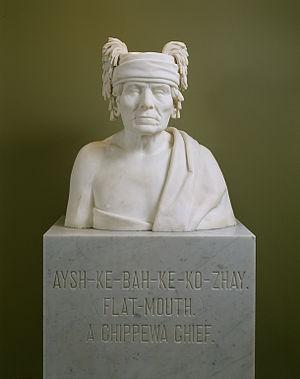
Aysh-ke-bah-ke-ko-zhay était un chef Ojibwé puissant qui a voyagé en 1855 à Washington pour négocier la cession de 40 000 km² dont les hauts bassins versants du Mississippi dans le nord du Minnesota.